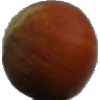
Label: Nut Forest 1